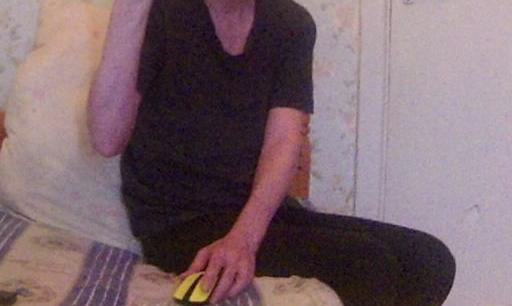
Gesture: no_gesture